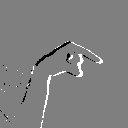
ASL letter: q